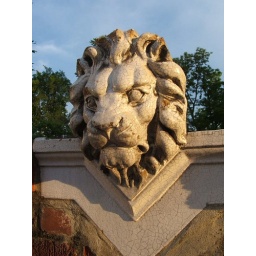
a lion on the fence at a parking lot in University City